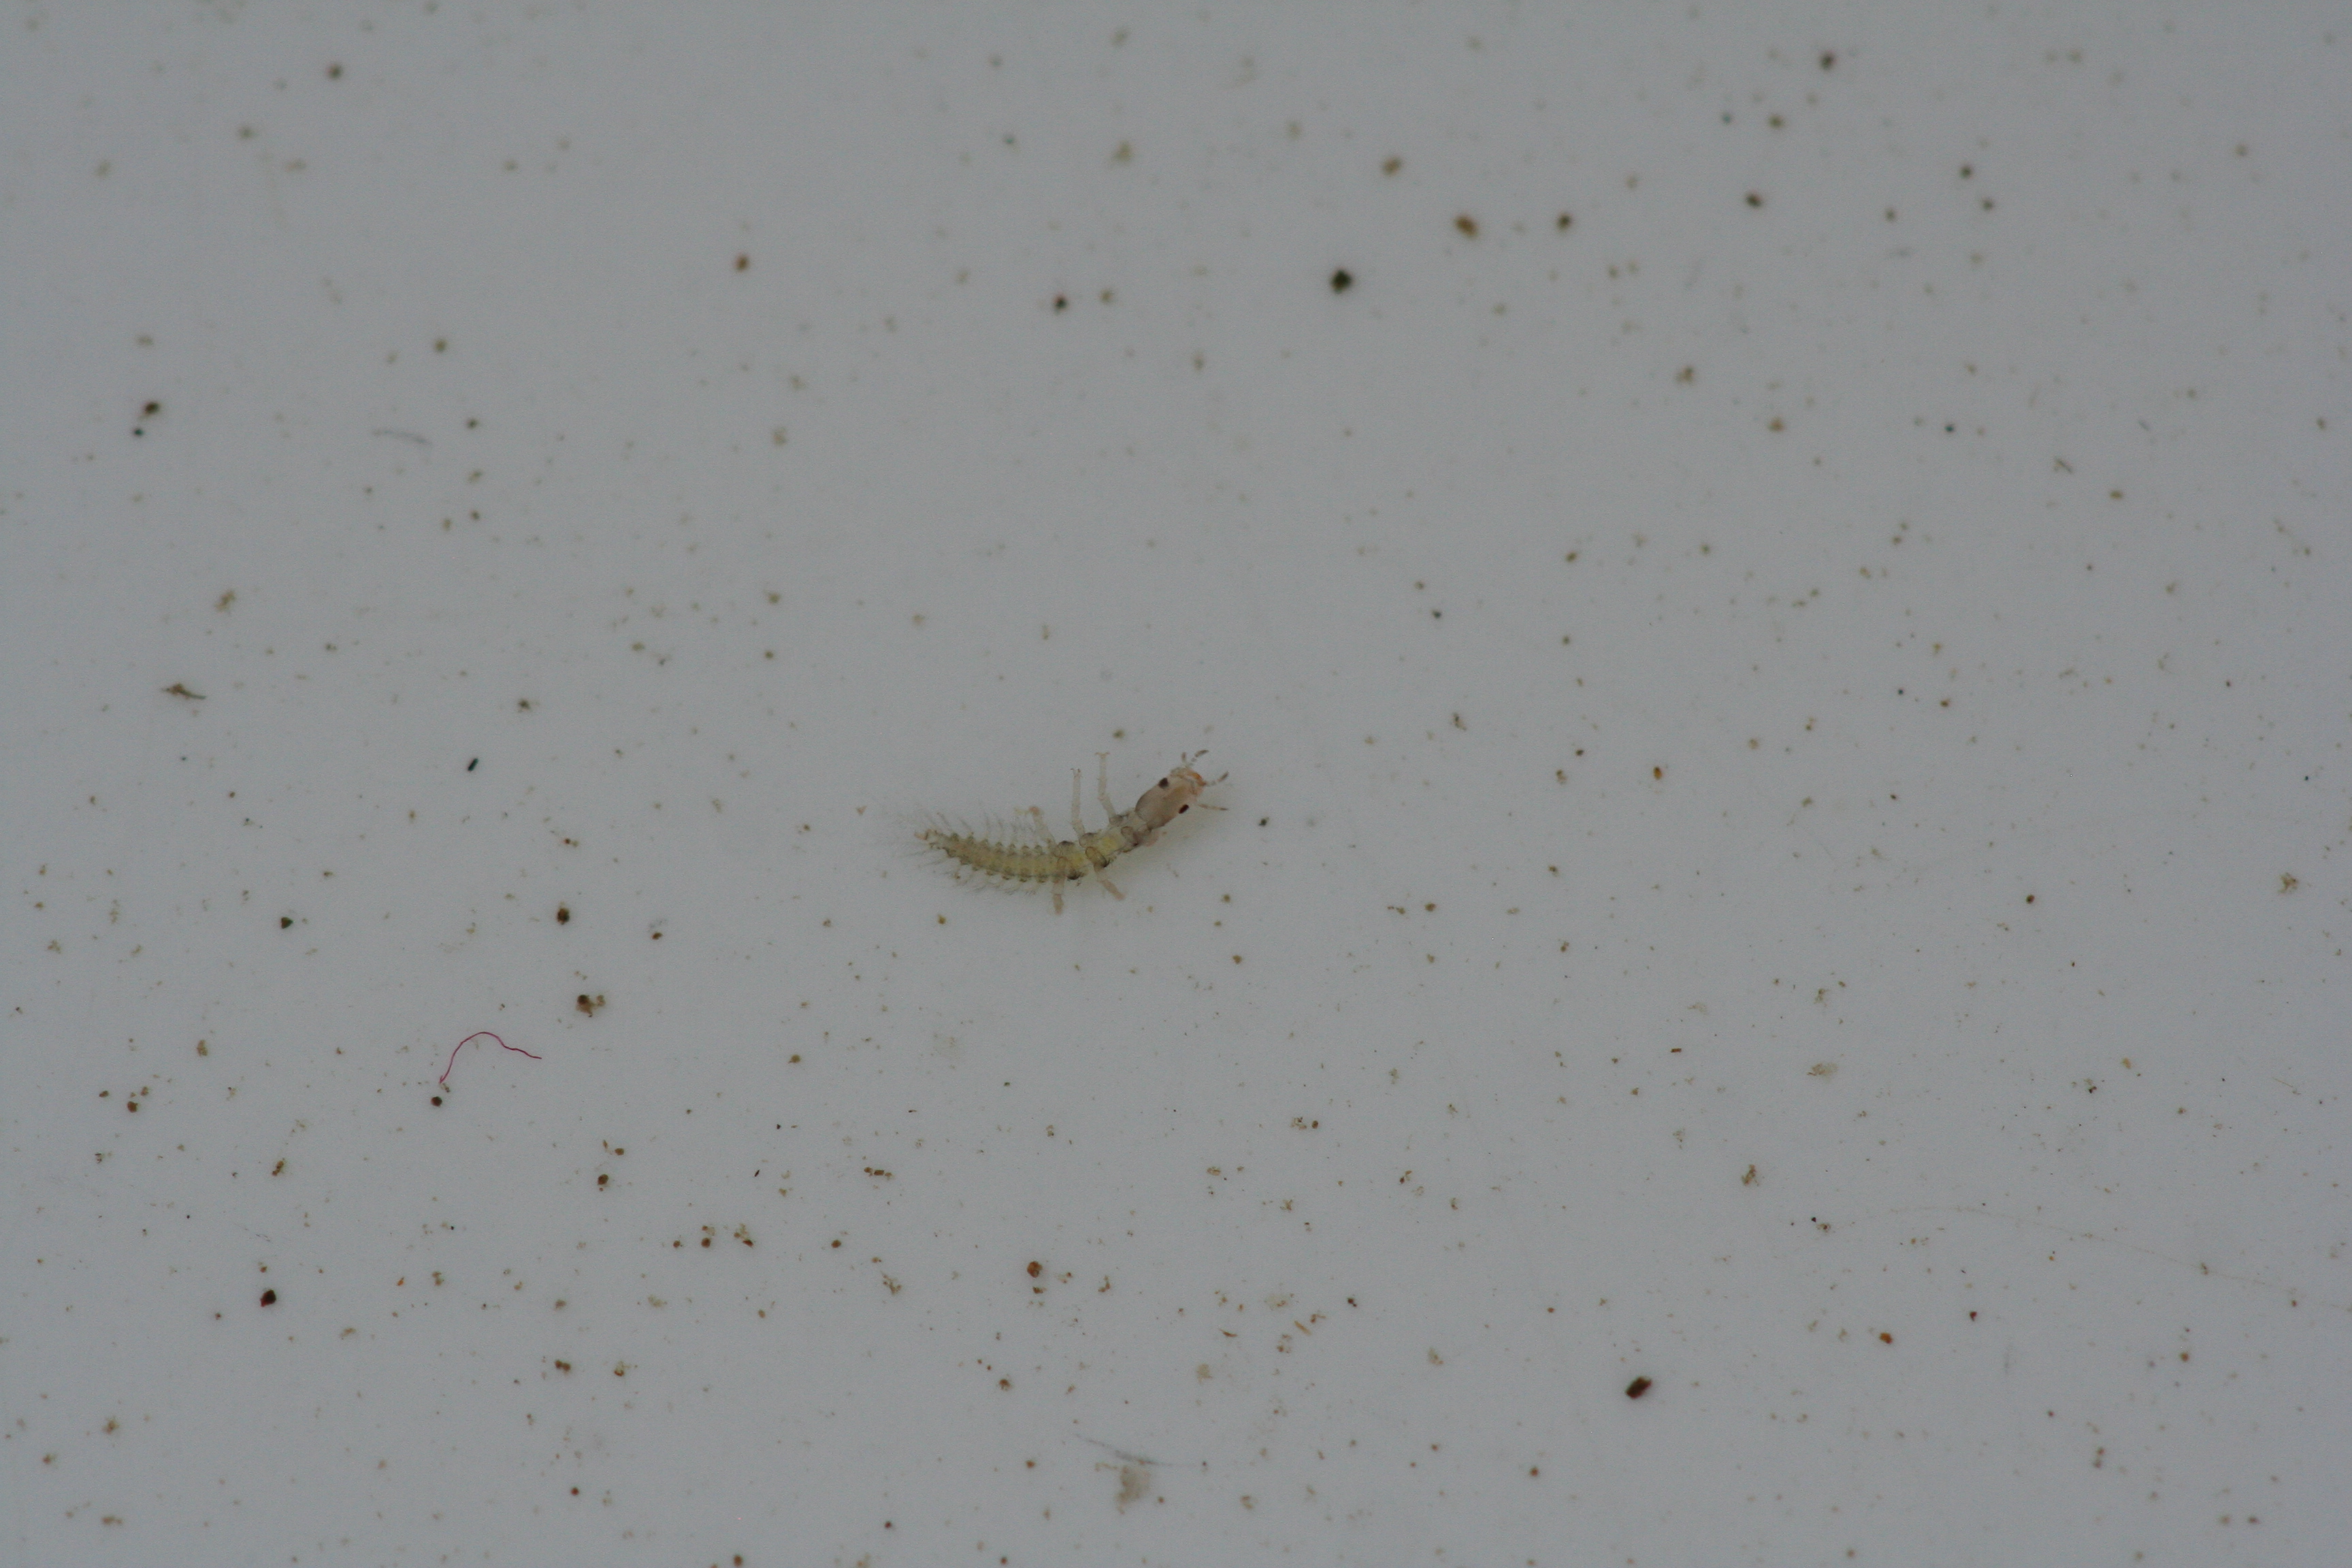
Macroinvertebrate group: bugs_and_beetles